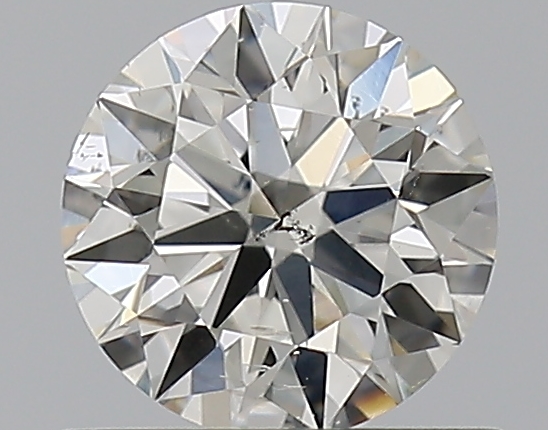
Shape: round
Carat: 0.59
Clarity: SI1
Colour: J
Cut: EX
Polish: EX
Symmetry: EX
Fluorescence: M
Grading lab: GIA
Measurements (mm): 5.37 x 5.39 x 3.3